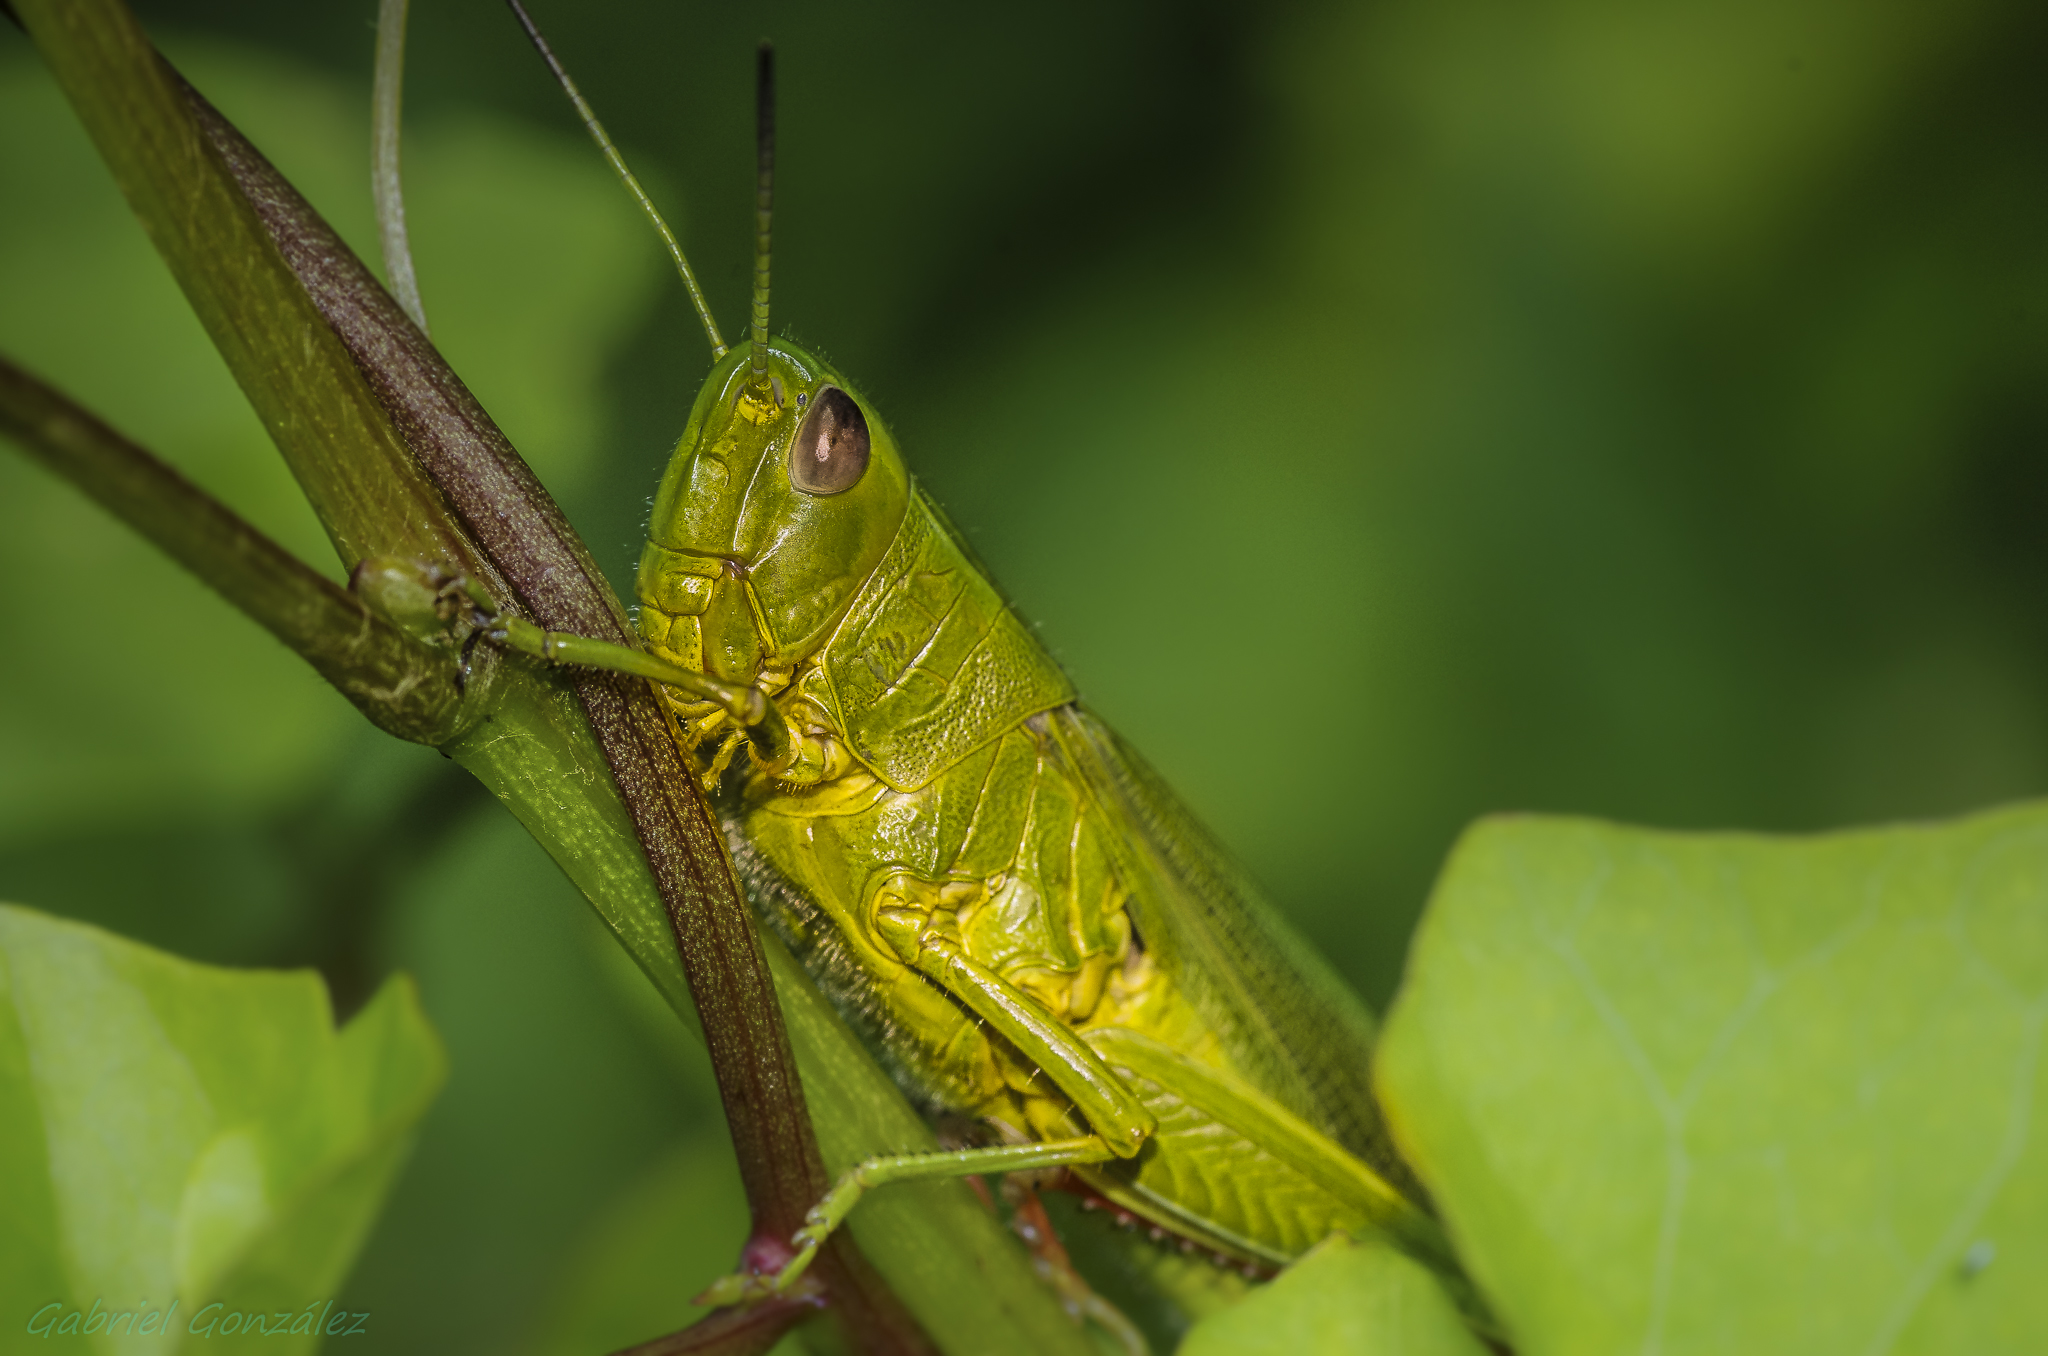
nature, green, insect, macro, fauna, invertebrate, cricket, close up, animals, naturaleza, tamron1750, grasshopper, locust, ggl1, gaby1, xovesphoto, animales, saltamontes, marumidhg200, pentaxk5, gphoto, macro photography, arthropod, true bugs, cricket like insect